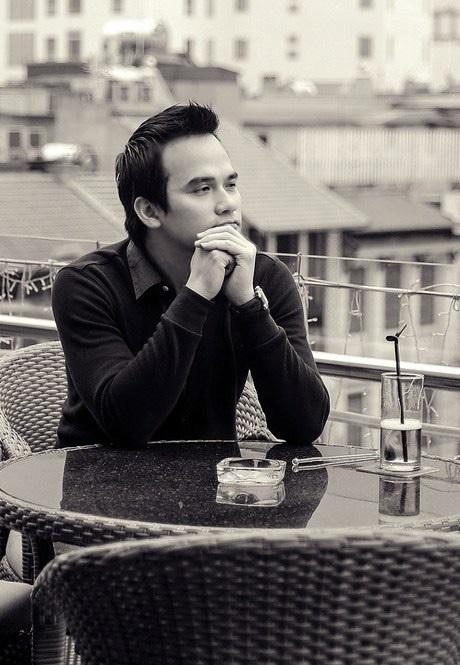
người đàn ông đang nắm hai tay lại để suy tư